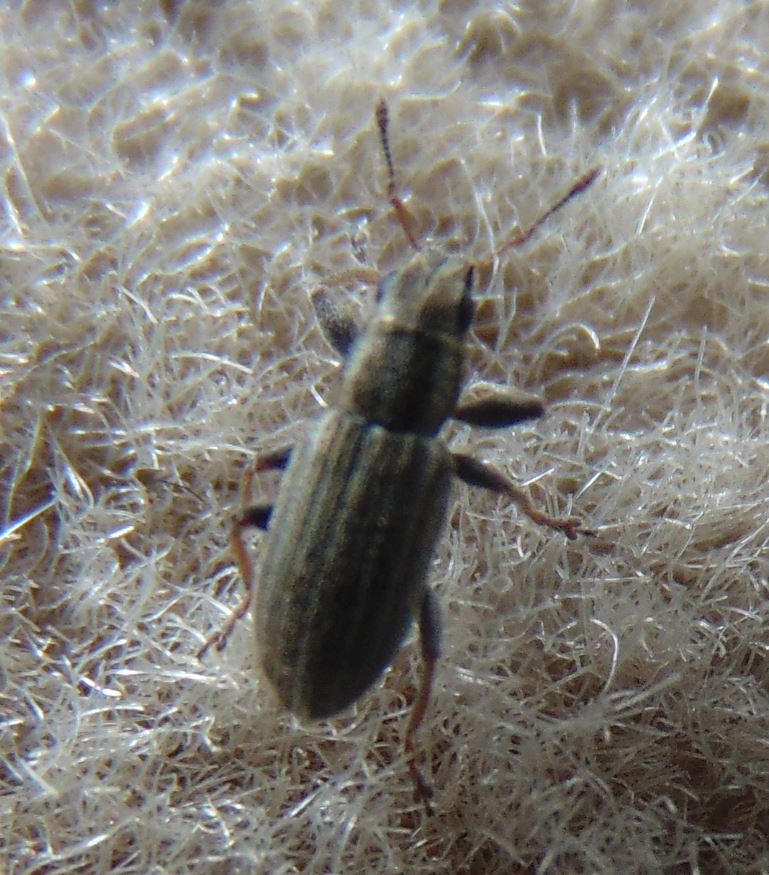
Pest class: pea_leaf_weevil